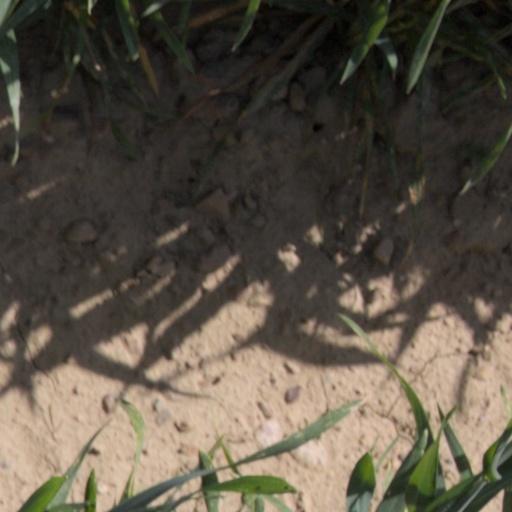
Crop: wheat